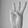
ASL letter: W